History of Paris

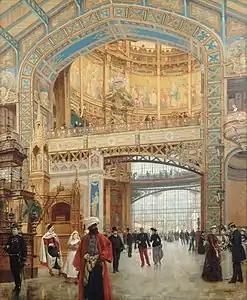
Inside the Gallery of Machines at the Universal Exposition of 1889

The first large-scale industries arrived in Paris during the reign of Napoleon. They flourished in the outskirts of the city, where buildings and land, often taken from churches and convents closed during the French Revolution, were available. Large textile mills were built in the Faubourg Saint-Antoine and the Faubourg Saint-Denis, and the first sugar refinery using sugar beets was opened in Passy in 1812 to replace shipments of sugar from the West Indies blocked by the British blockade. Iron and bronze foundries had been started late in the 18th century in the Faubourg Saint-Honoré and Chaillot, and early chemical works in Javel, La Chapelle and Clignancourt. In 1801, Paris had nine hundred enterprises that employed 60,000 workers, but only twenty-four enterprises had more than 100 workers. Most Parisians were employed in small workshops. Paris in the 19th century had many artisans producing luxury goods, particularly clothing, watches, fine furniture, porcelain, jewelry and leather goods, which commanded premium prices on the world market. Throughout the 19th century, the amount of industry and number of workers increased. In 1847, there were 350,000 workers in Paris in 65,000 enterprises, but only 7,000 enterprises had more than ten workers. The textile industry declined, but at mid-century Paris produced 20 percent of the steam engines and machinery in France and had the third largest metallurgy industry. New chemical plants, highly polluting, appeared around the edges of the city in Javel, Grenelle, Passy, Clichy, Belleville and Pantin.